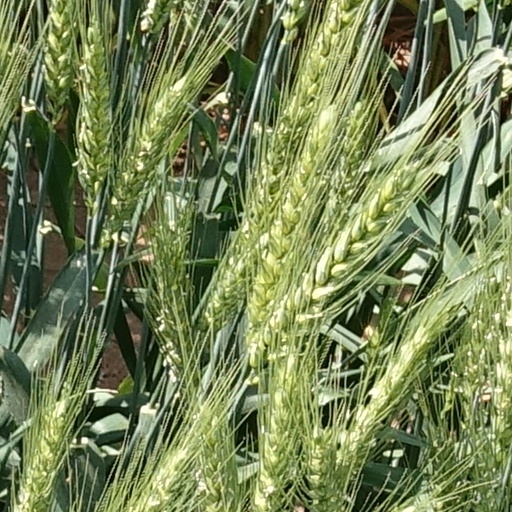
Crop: wheat